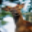
Label: deer